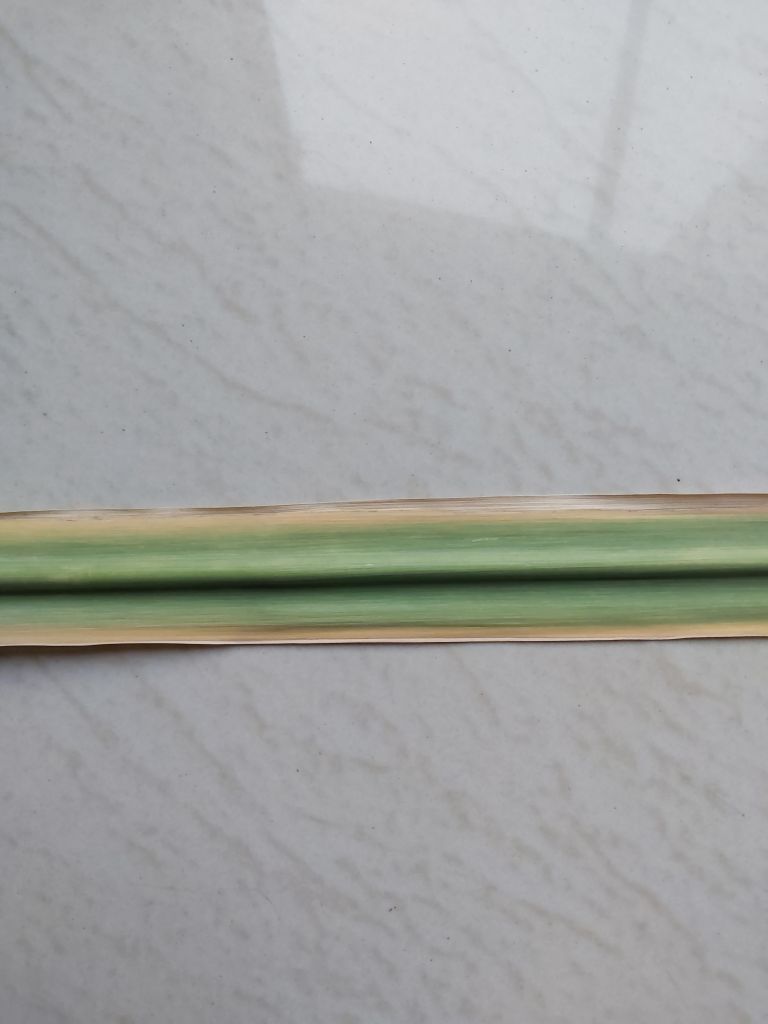
Label: Yellow Leaf